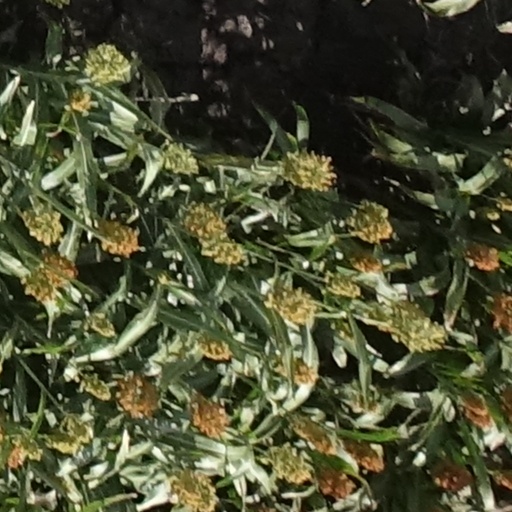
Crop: sorghum